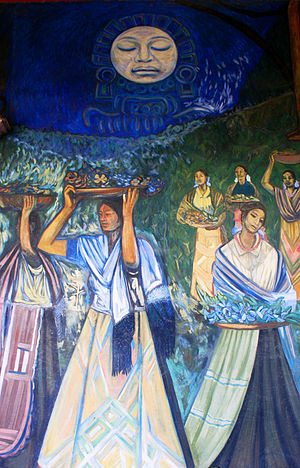
Mexicansk kunst / Efter revolutionen / Galleri
Udviklingen af mexicansk billedkunst kan opdeles i pre-hispanisk mesoamerikanske æra, kolonitiden og perioden efter Mexicos uafhængighedskrig.